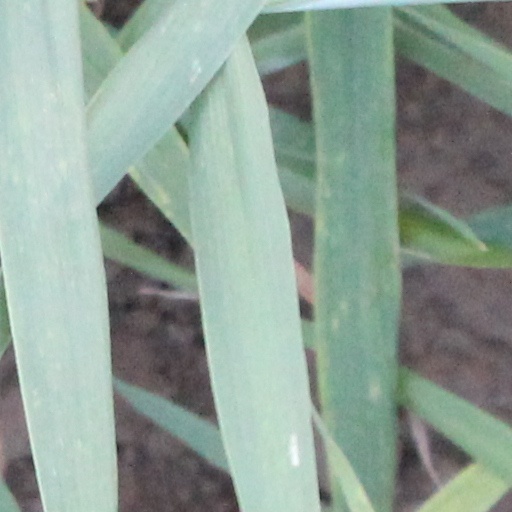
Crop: wheat